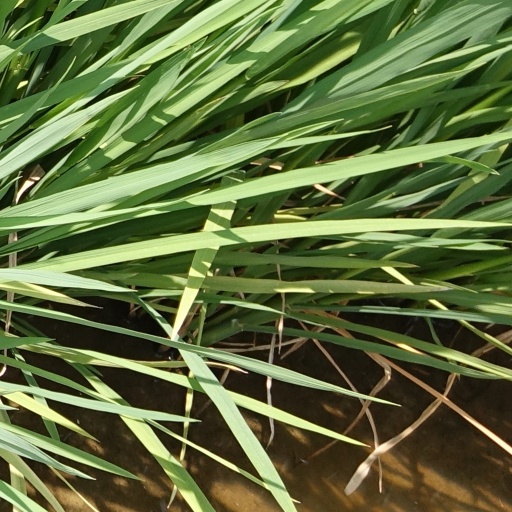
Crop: rice